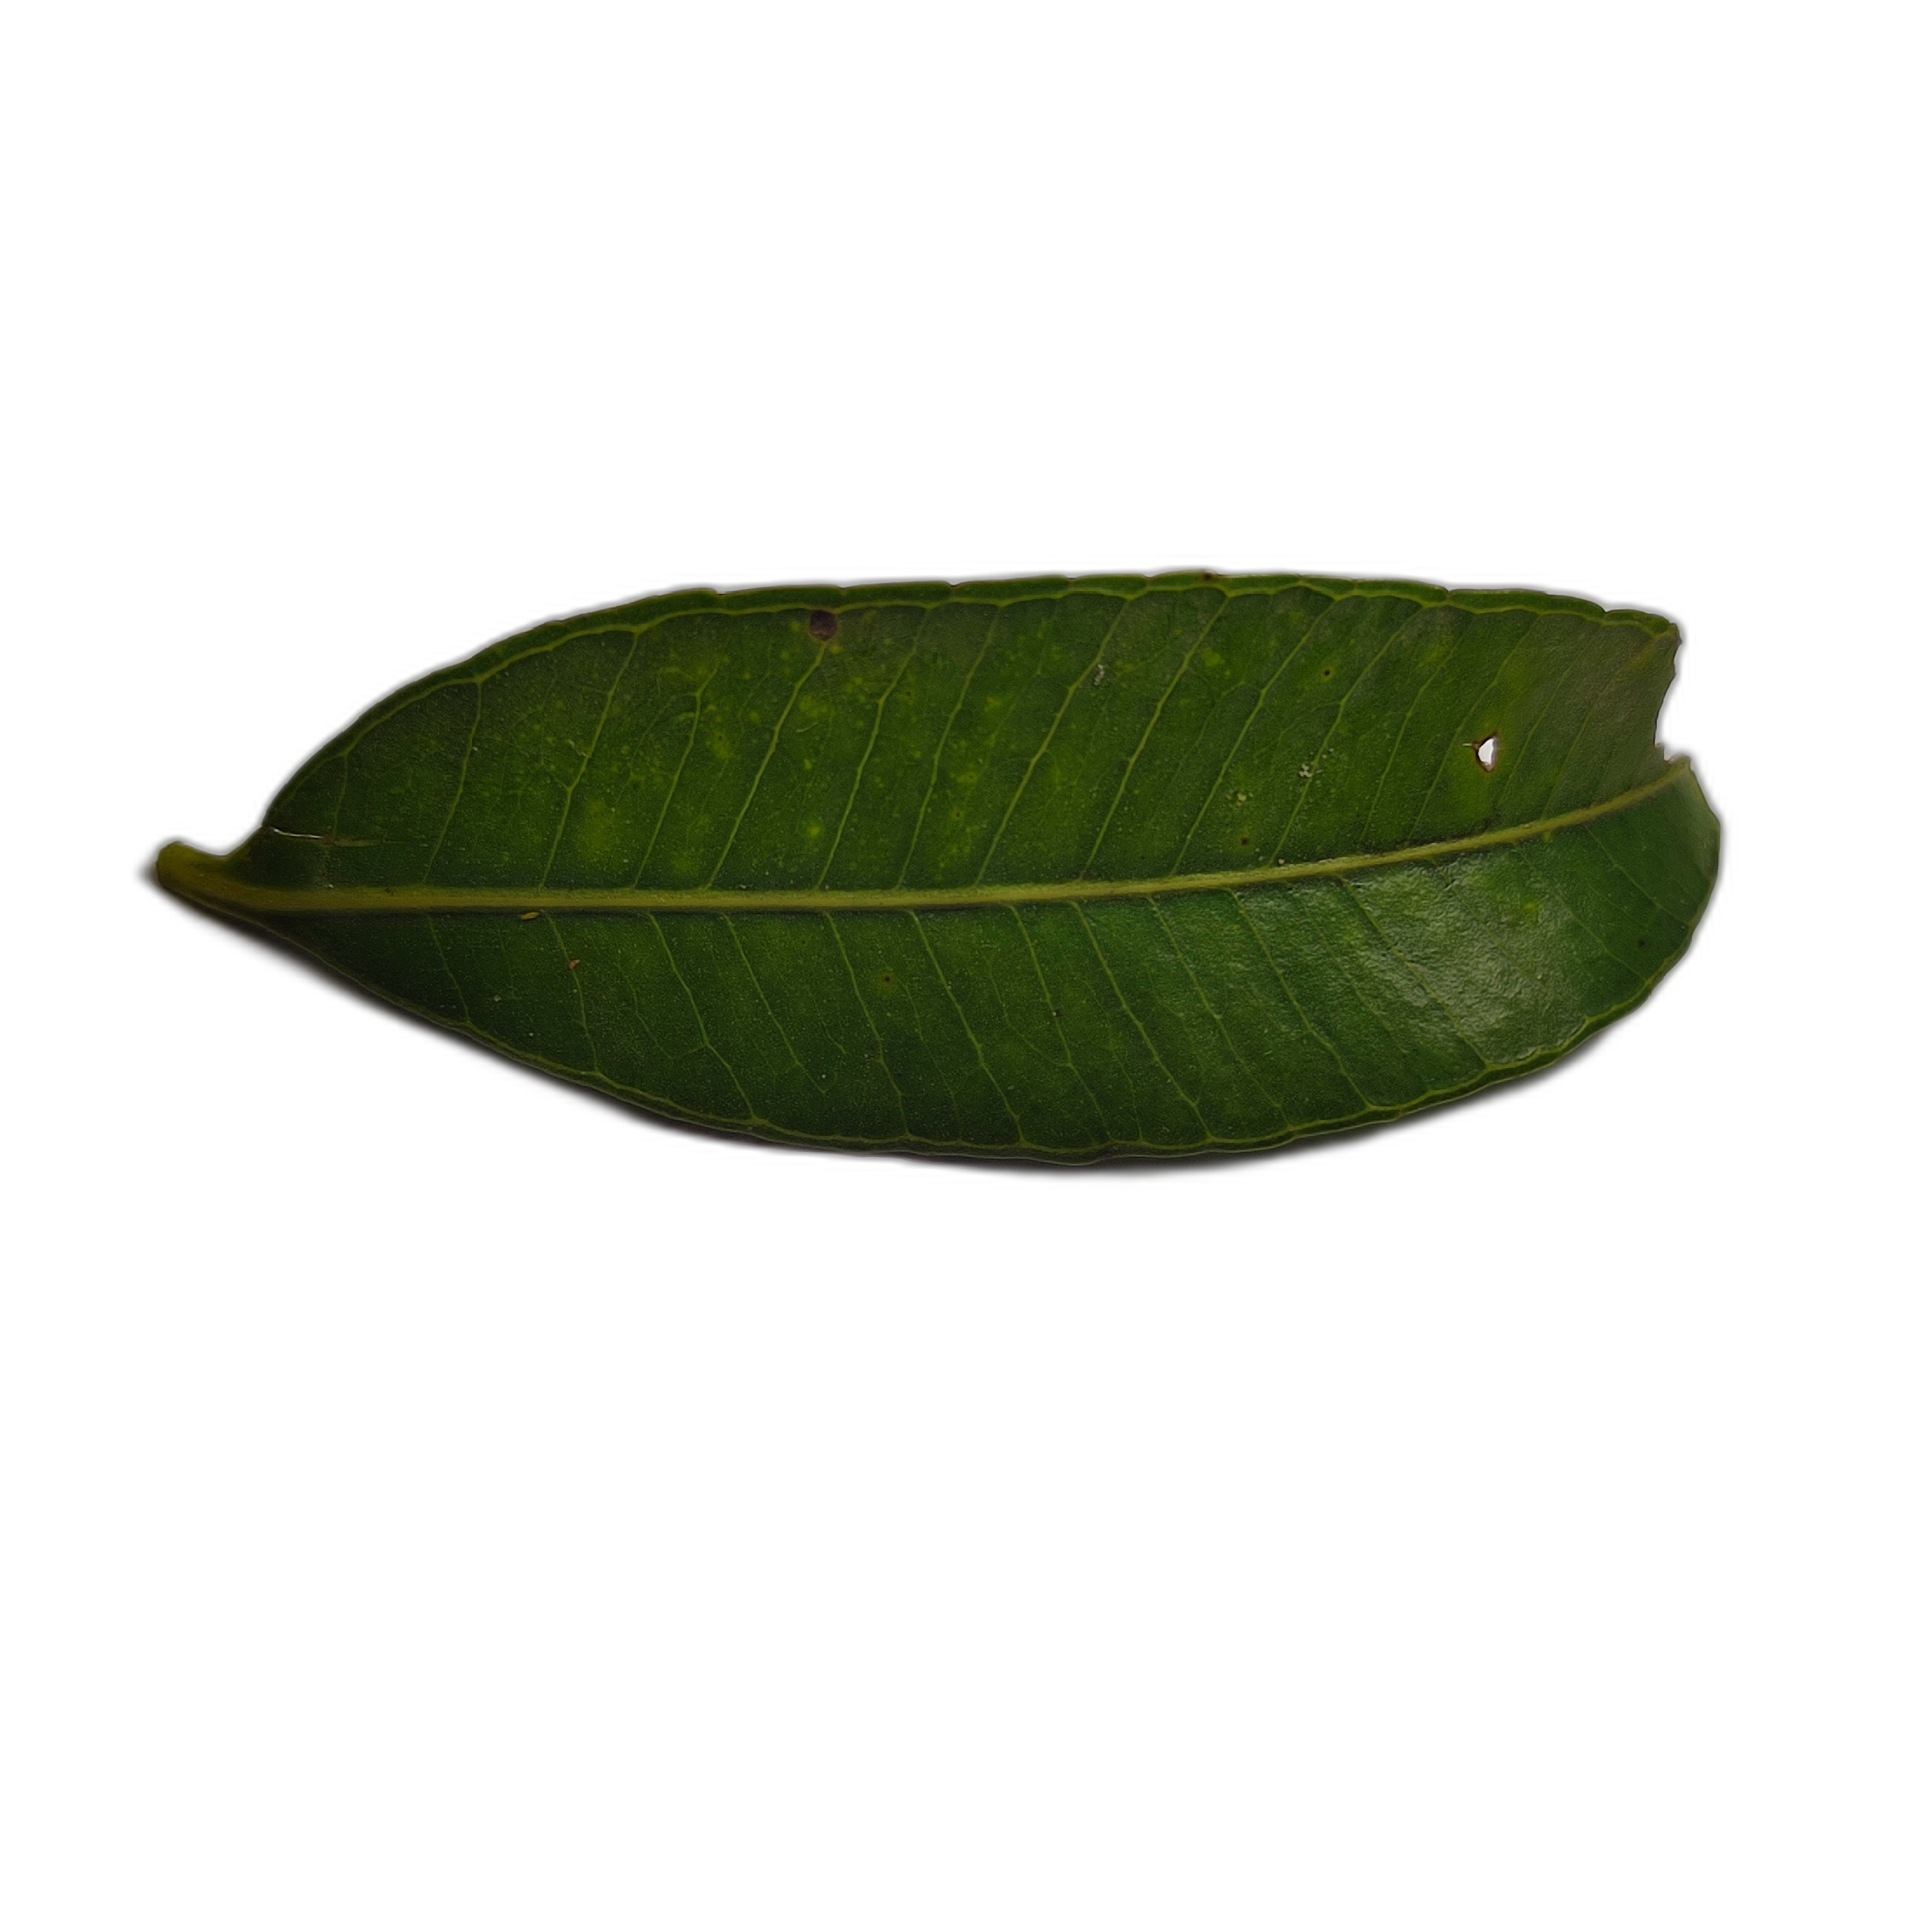
Label: healthy